SQL injection

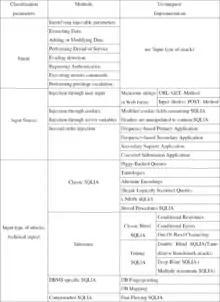
A classification of SQL injection attacking vector as of 2010

In computing, SQL injection is a code injection technique used to attack data-driven applications, in which malicious SQL statements are inserted into an entry field for execution (e.g. to dump the database contents to the attacker). SQL injection must exploit a security vulnerability in an application's software, for example, when user input is either incorrectly filtered for string literal escape characters embedded in SQL statements or user input is not strongly typed and unexpectedly executed. SQL injection is mostly known as an attack vector for websites but can be used to attack any type of SQL database.